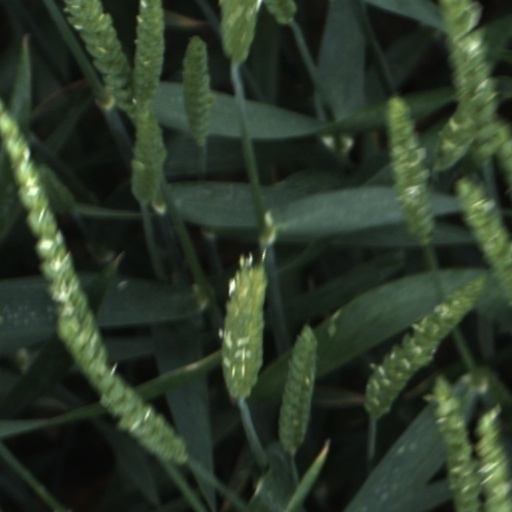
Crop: wheat